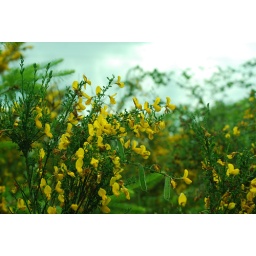
yellow flowers growing by the road